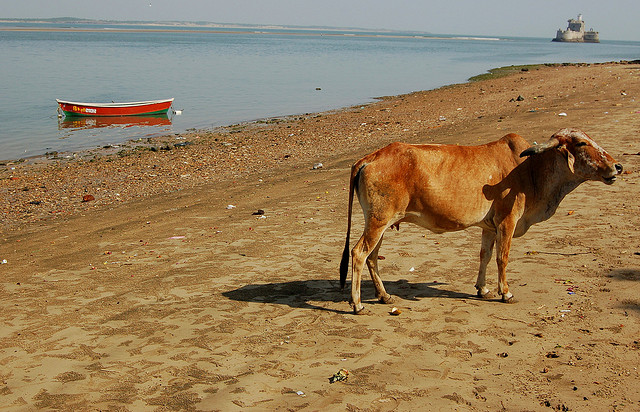
A brown cow on a beach next to a red boat.

a cow on a beach with a boat in the back ground